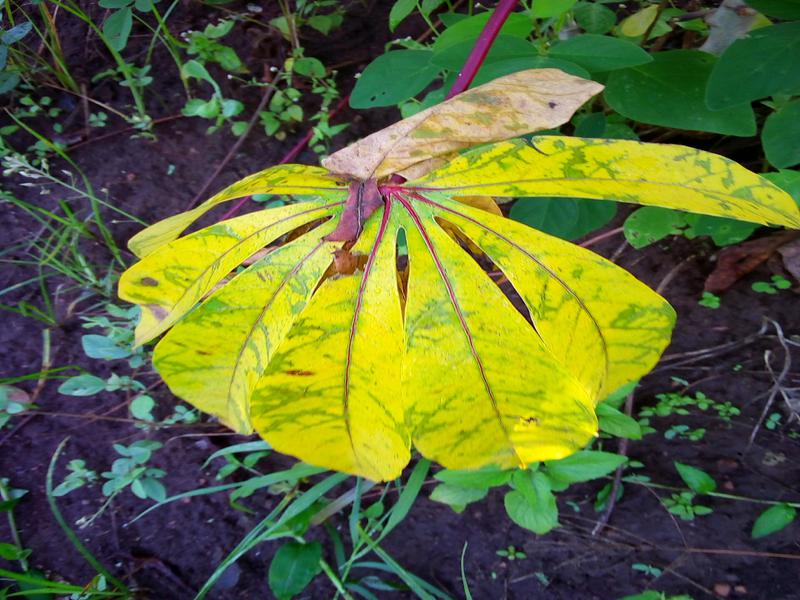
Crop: cassava
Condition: brown_streak_disease